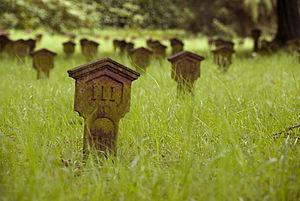
Le camp d'internement de Nunspeet était durant la Première Guerre mondiale un centre d'accueil pour les réfugiés belges situé dans la ville néerlandaise de Nunspeet. La majorité des réfugiés étaient originaires de la ville d'Anvers.